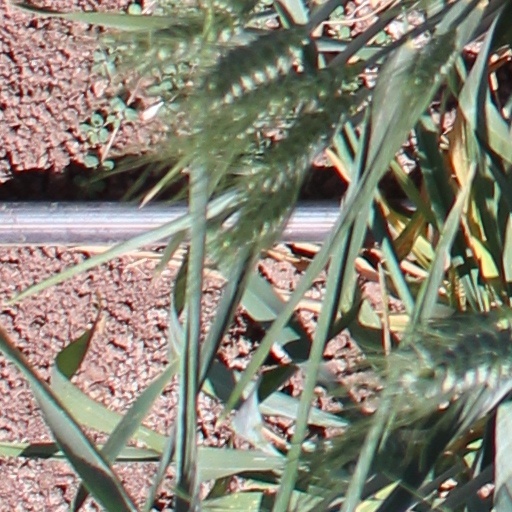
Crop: wheat